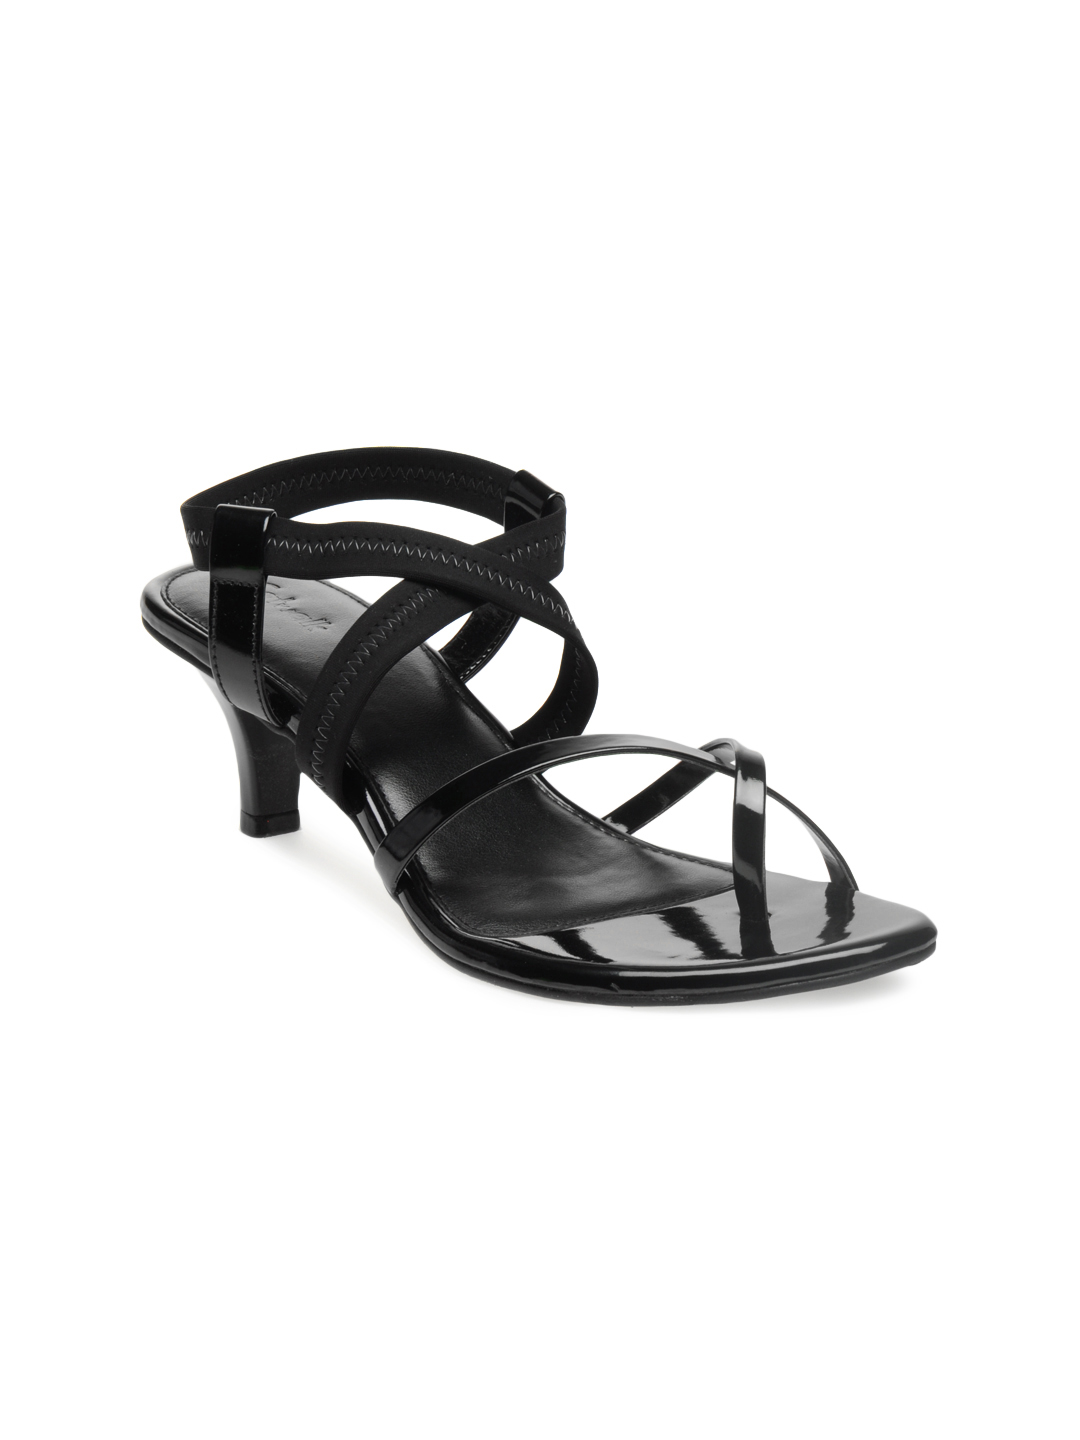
Catwalk Women Black Heels
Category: Footwear / Shoes / Heels
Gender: Women
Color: Black
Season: Winter 2015
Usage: Casual